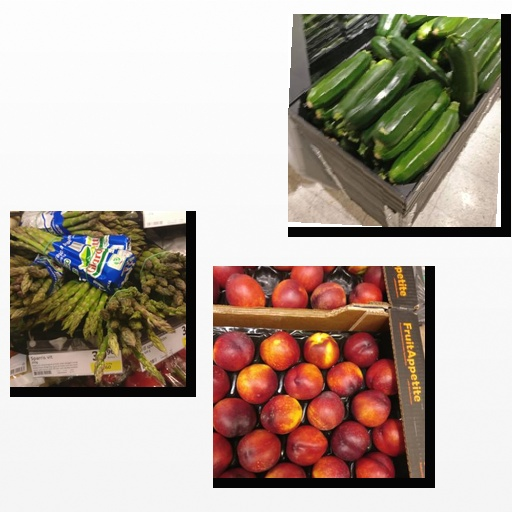
Food items: asparagus, zucchini, nectarine